William H. Keeler

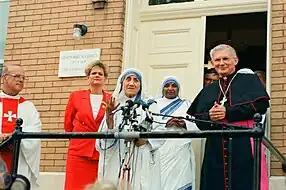

John Paul II named Keeler as the fourteenth archbishop of Baltimore on April 11, 1989, following the retirement of Archbishop William Borders. Keeler was installed in Baltimore on May 23, 1989. He was elected president of the United States Conference of Catholic Bishops (USCCB) in November 1992 for a three-year term.